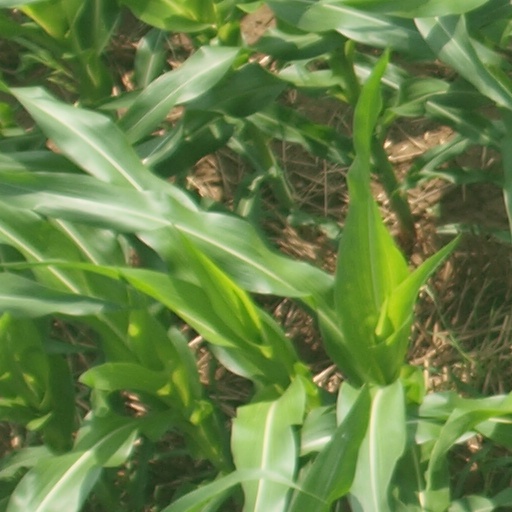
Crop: maize; corn